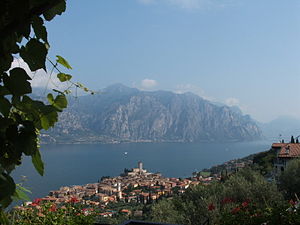
Malcesine
Udsigt over Malcesine
Malcesine er en by og en kommune i provinsen Verona i den italienske region Veneto, beliggende cirka 120 km nordvest for Venedig og cirka 40 km nordøst for Verona.